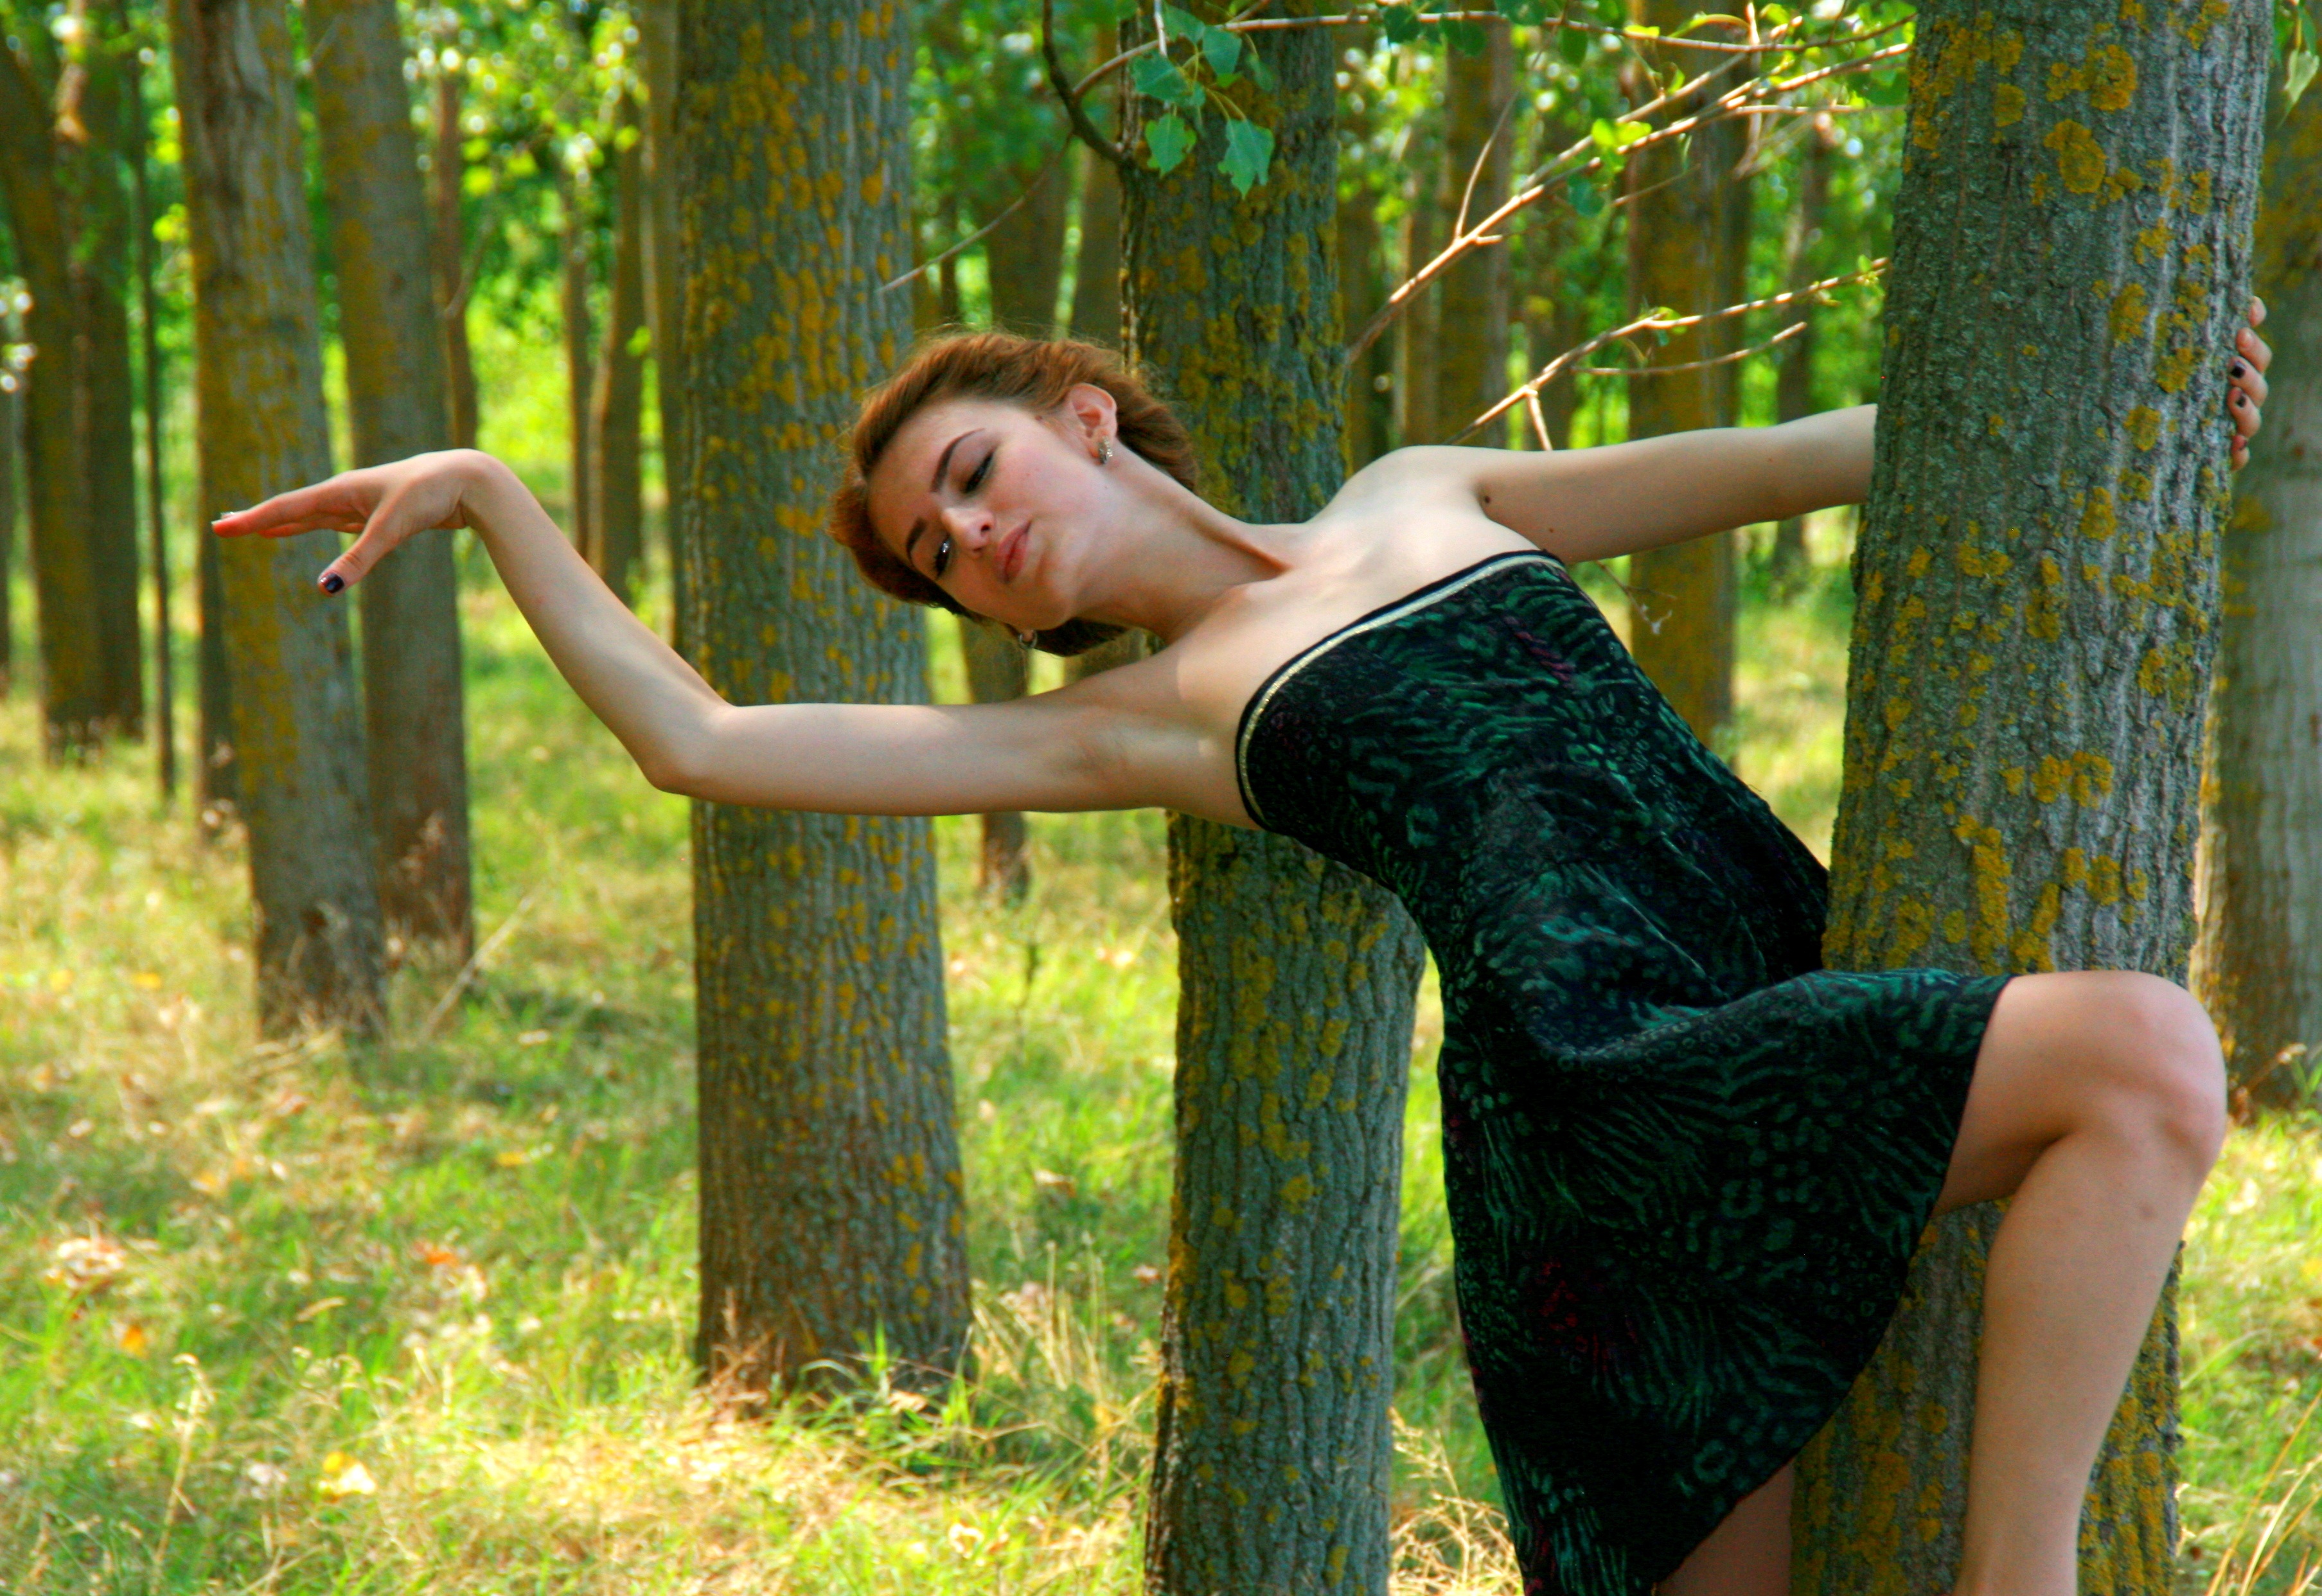
tree, nature, forest, grass, person, girl, lawn, meadow, sunlight, dance, green, jungle, ballet, beauty, woodland, habitat, interaction, photo shoot, natural environment, human action, physical fitness